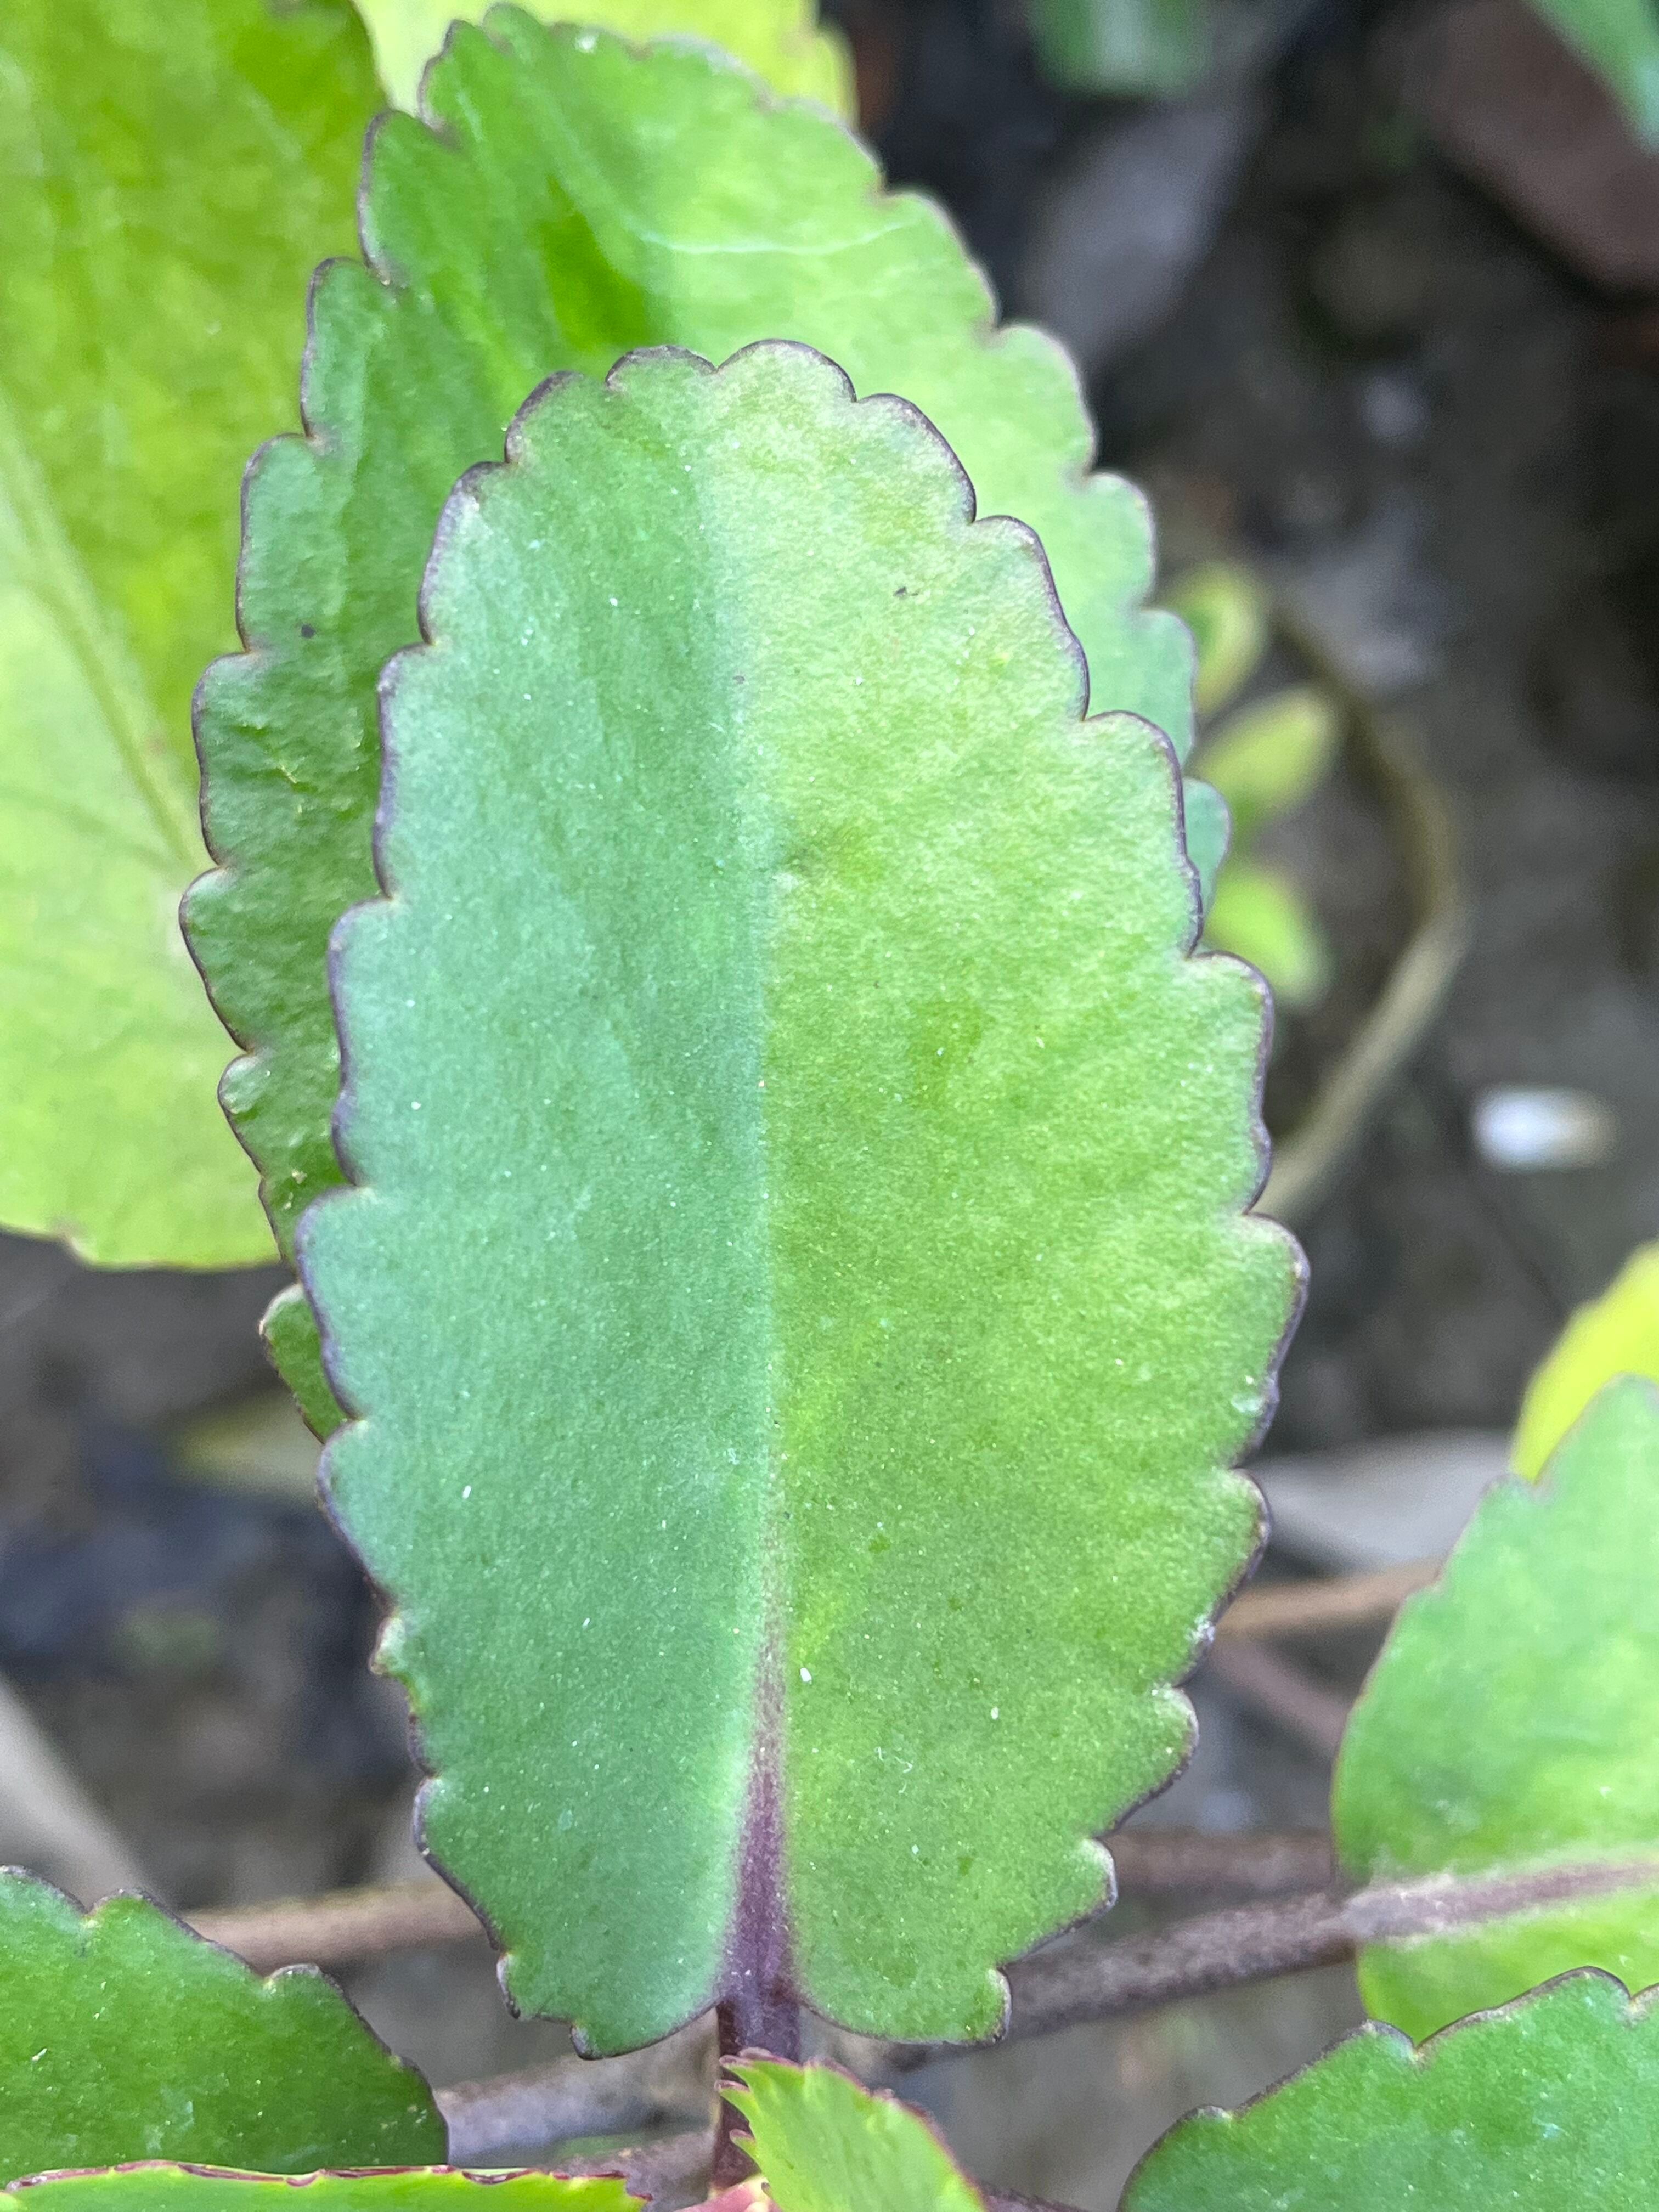
Plant species: kalanchoe-pinnata